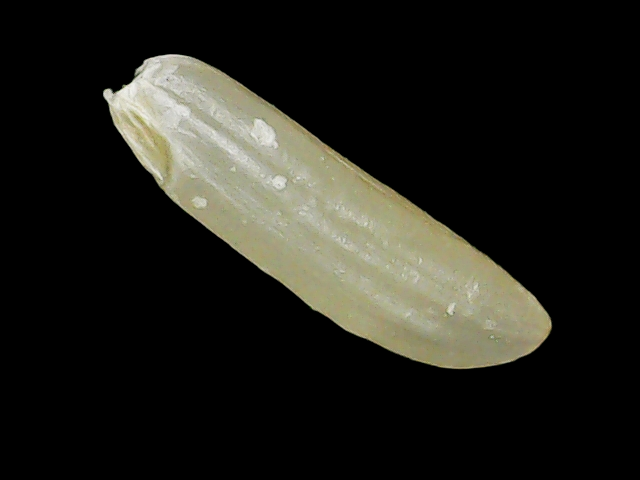
Rice variety: Binadhan26